Compaq

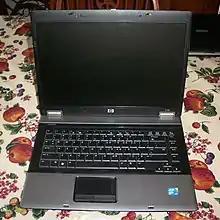
An HP Compaq laptop

In 1998, Compaq acquired Digital Equipment Corporation for a then-industry record of $9.6 billion. The merger made Compaq, at the time, the world's second largest computer maker in the world in terms of revenue behind IBM. Digital Equipment, which had nearly twice as many employees as Compaq while generating half the revenue, had been a leading computer company during the 1970s and early 1980s. However, Digital had struggled during the 1990s, with high operating costs. For nine years, the company had lost money or barely broke even, and had recently refocused itself as a "network solutions company". In 1995, Compaq had considered a bid for Digital but only became seriously interested in 1997 after Digital's major divestments and refocusing on the Internet. At the time of the acquisition, services accounted for 45 percent of Digital's revenues (about $6 billion) and their gross margins on services averaged 34 percent, considerably higher than Compaq's 25% margins on PC sales and also satisfying customers who had demanded more services from Compaq for years. Compaq had originally wanted to purchase only Digital's services business but that was turned down. When the announcement was made, it was initially viewed as a master stroke as it immediately gave Compaq a 22,000 person global service operation to help corporations handle major technological purchases (by 2001 services made up over 20% of Compaq's revenues, largely due to the Digital employees inherited from the merger), in order to compete with IBM. However, it was also a risky merger, as the combined company would have to lay off 2,000 employees from Compaq and 15,000 from Digital which would potentially hurt morale. Furthermore, Compaq fell behind schedule in integrating Digital's operations, which also distracted the company from its strength in low-end PCs where it used to lead the market in rolling out next-generation systems which let rival Dell grab market share. Reportedly Compaq had three consulting firms working to integrate Digital alone.